Tanahbesar

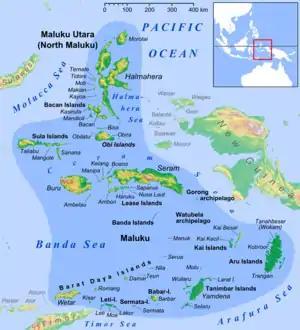
Map of Maluku Islands

Tanahbesar (or Wokam) is one of the four main islands in the Aru Islands Regency in the Arafura Sea. Its area is 1604 km².